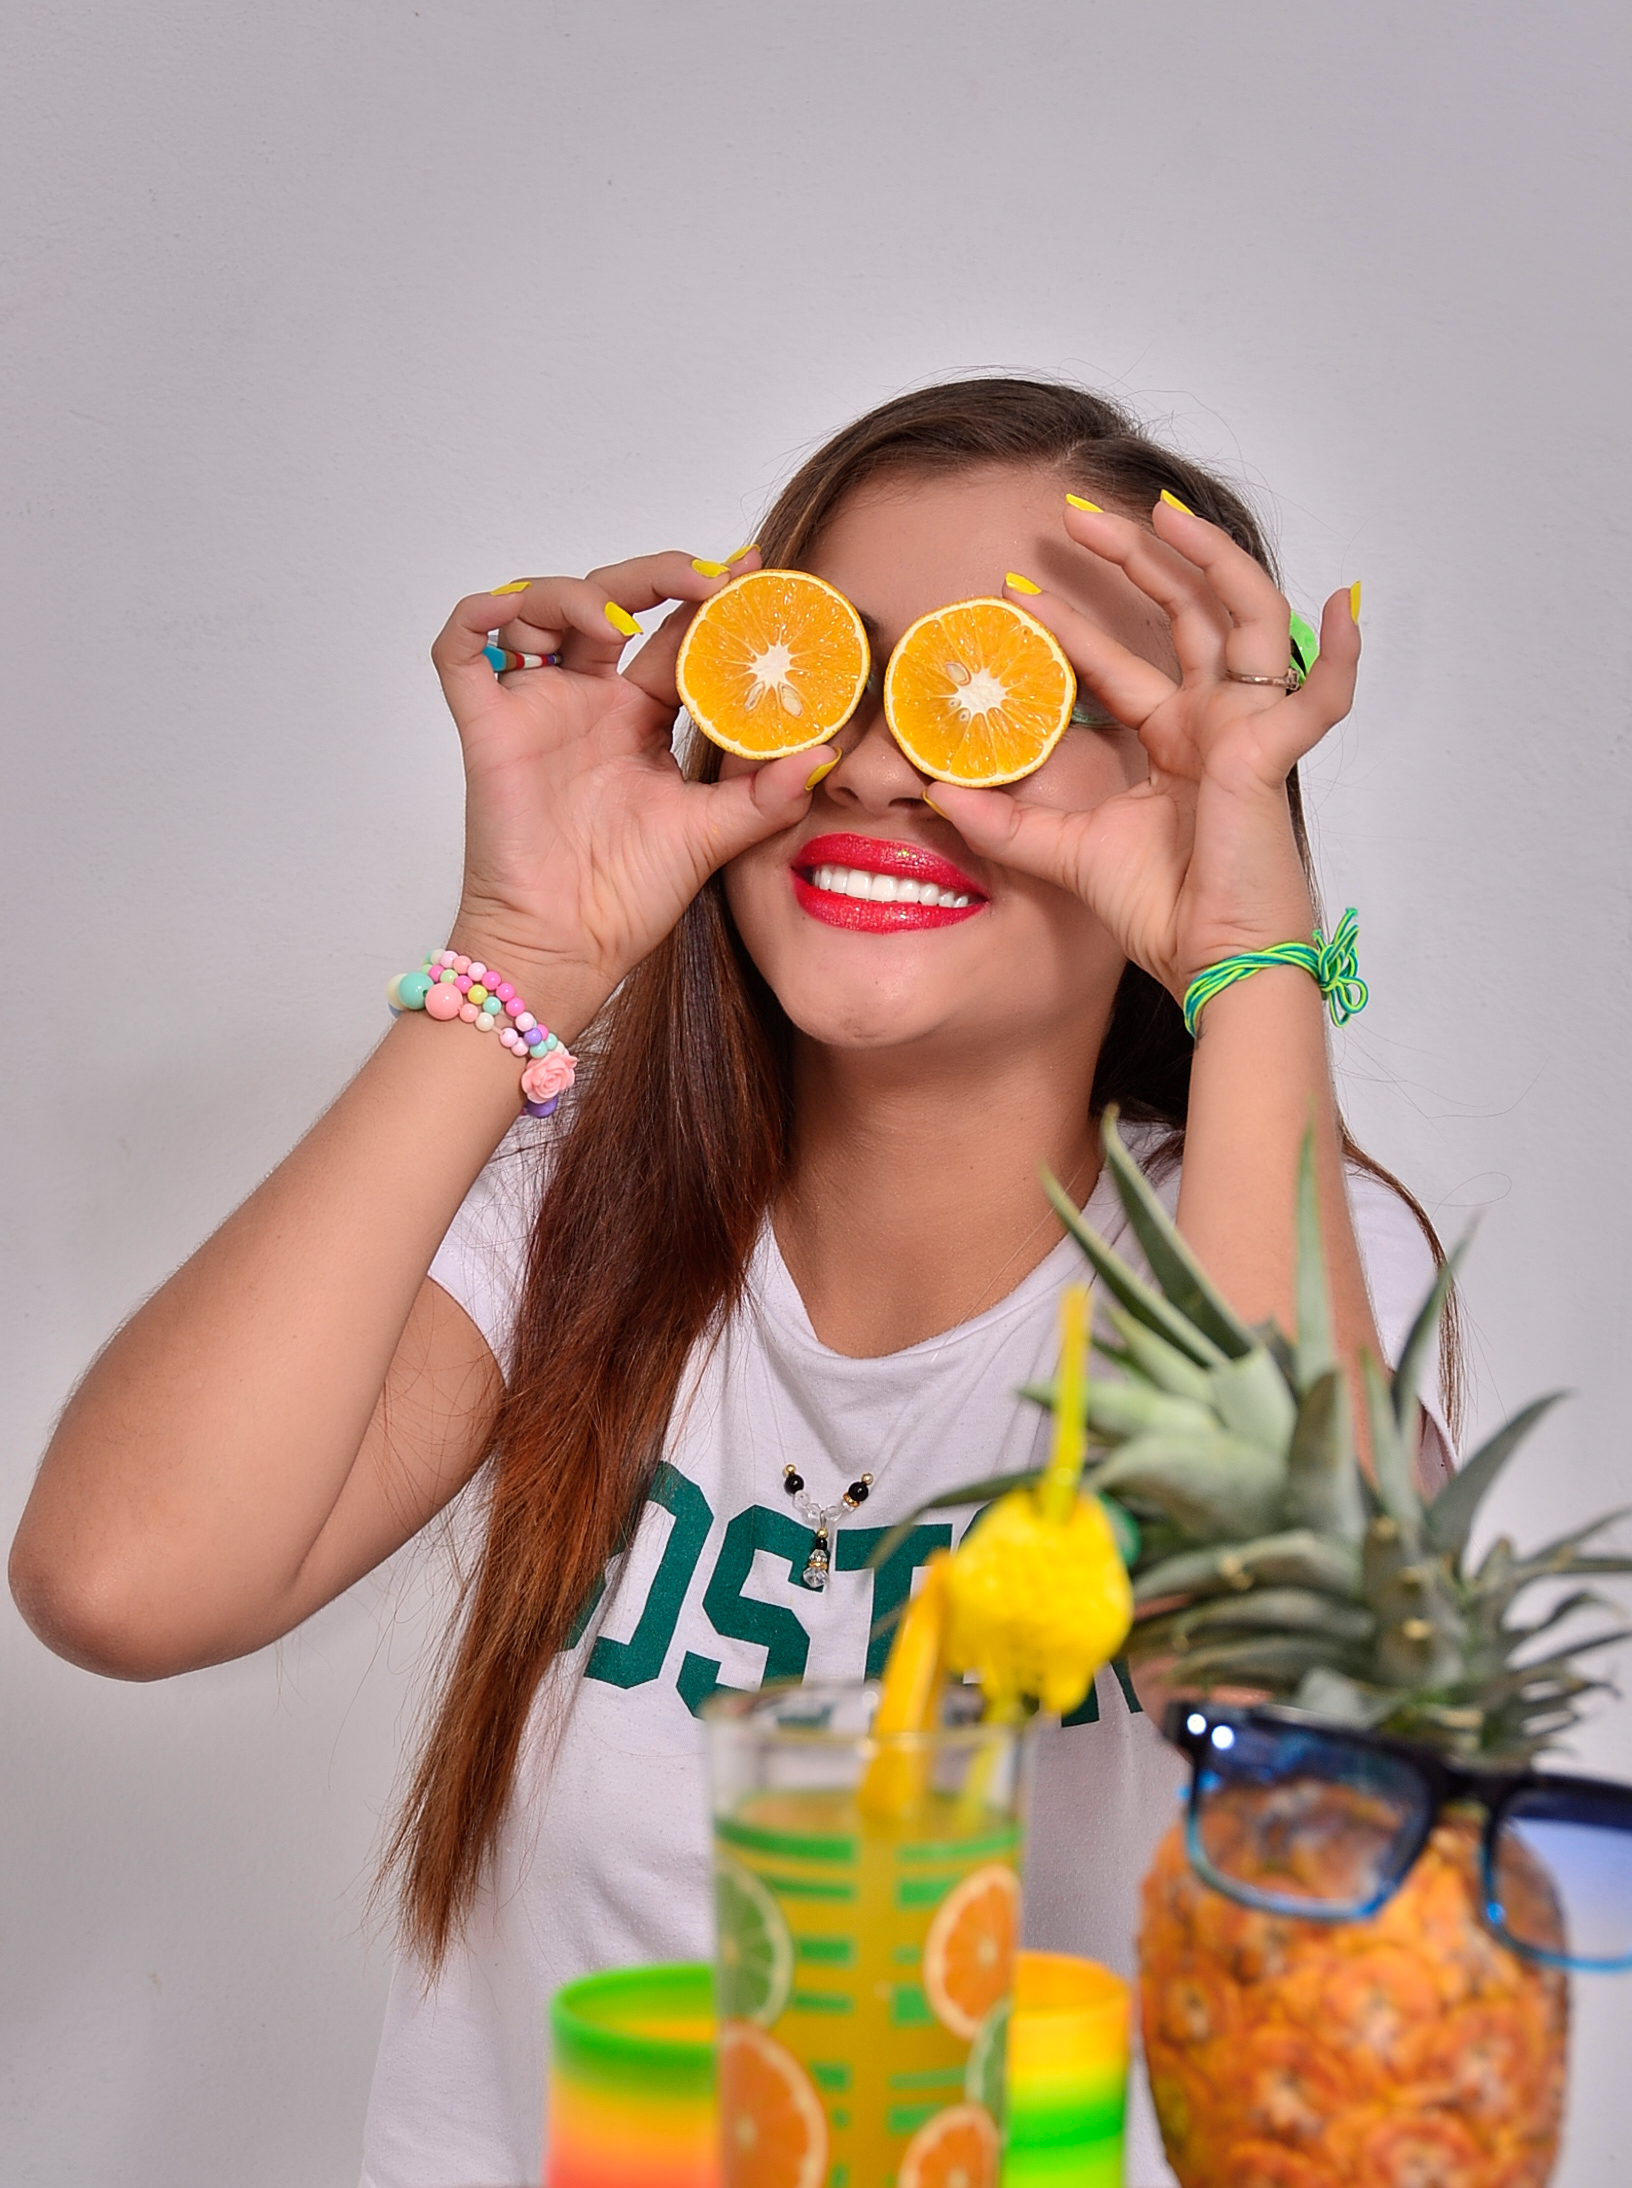
woman, eyewear, glasses, orange, sunglasses, orange drink, pineapple, drink, citrus, orange juice, fruit, juice, grapefruit, food, mai tai, bromeliaceae, cocktail, vacation, vision care, moscow mule, orange soft drink, smoothie, drinking, lemonade